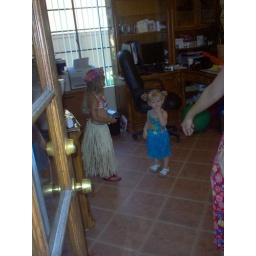
Bri and Kameryn hold down the fort in the leasing office while the luau rocks the house outside